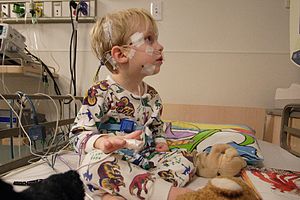
Patient
En yngre patient.
En patient er et menneske eller et dyr, der er under behandling eller i gang med udredning. Betegnelsen bruges i forskellig sammenhæng: en patient behandles på et hospital eller dyrehospital af en læge, tandlæge, dyrlæge eller andre.